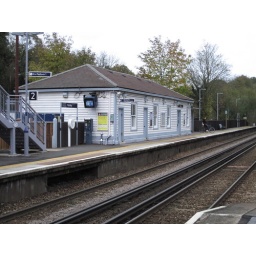
Oddly enough, this is one of the oldest train stations in England. That's what the sign told me anyway.